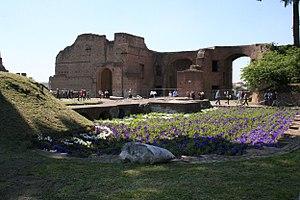
Emplacement du temple de Minerve du Palais de Domitien (sur la plateforme à l'extrémité du petit pont).
Rabirius est un architecte romain du Iᵉʳ siècle, actif durant le règne de Domitien dont il devient l'architecte attitré. Il dirige les plus grands travaux d'urbanisme lancés par cet empereur, notamment la construction d'un vaste complexe palatial sur le mont Palatin.
Le palais impérial de Rome est le palais des empereurs romains qui occupe toute la partie orientale de la colline du Palatin et fut construit en grande partie durant le IIᵉ siècle. Son immense Aula Regia, salle d'audience des empereurs, occupe sa partie publique. Ce palais reste la résidence officielle des empereurs jusqu'à la fin de l'Empire. De nombreux vestiges sont aujourd’hui toujours visibles.